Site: brandenburg
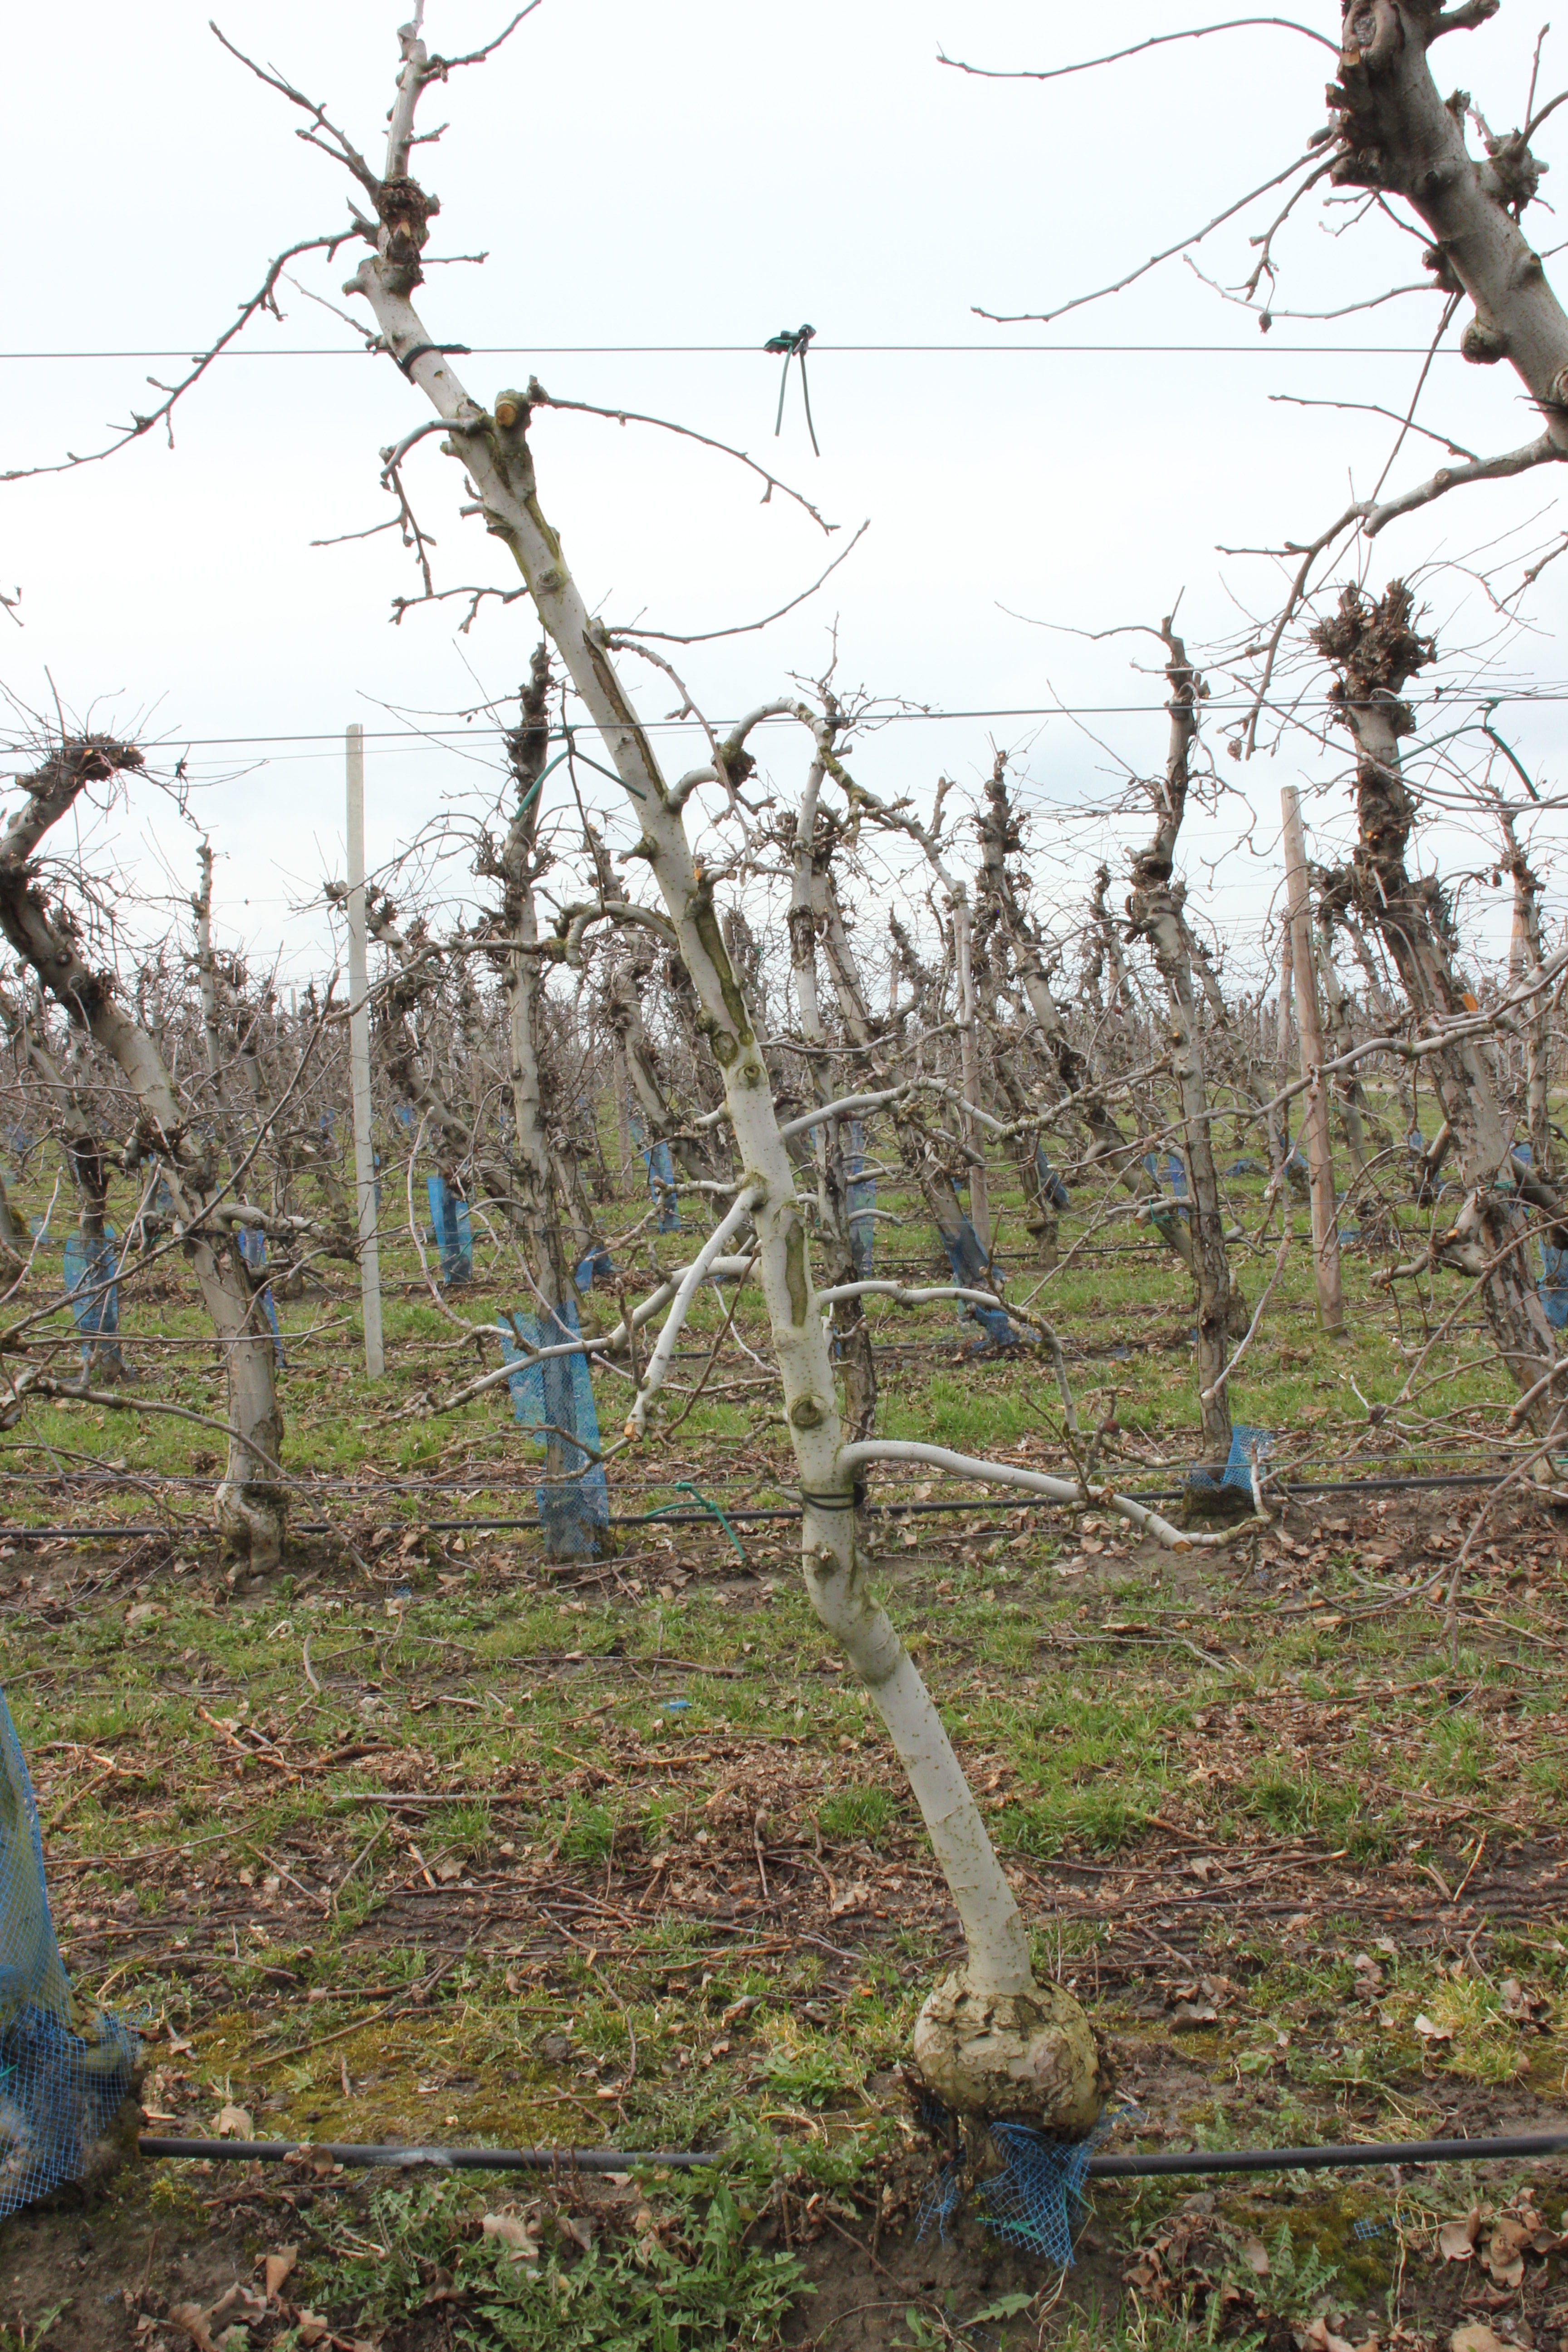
Growth stage (BBCH 01): Bud development